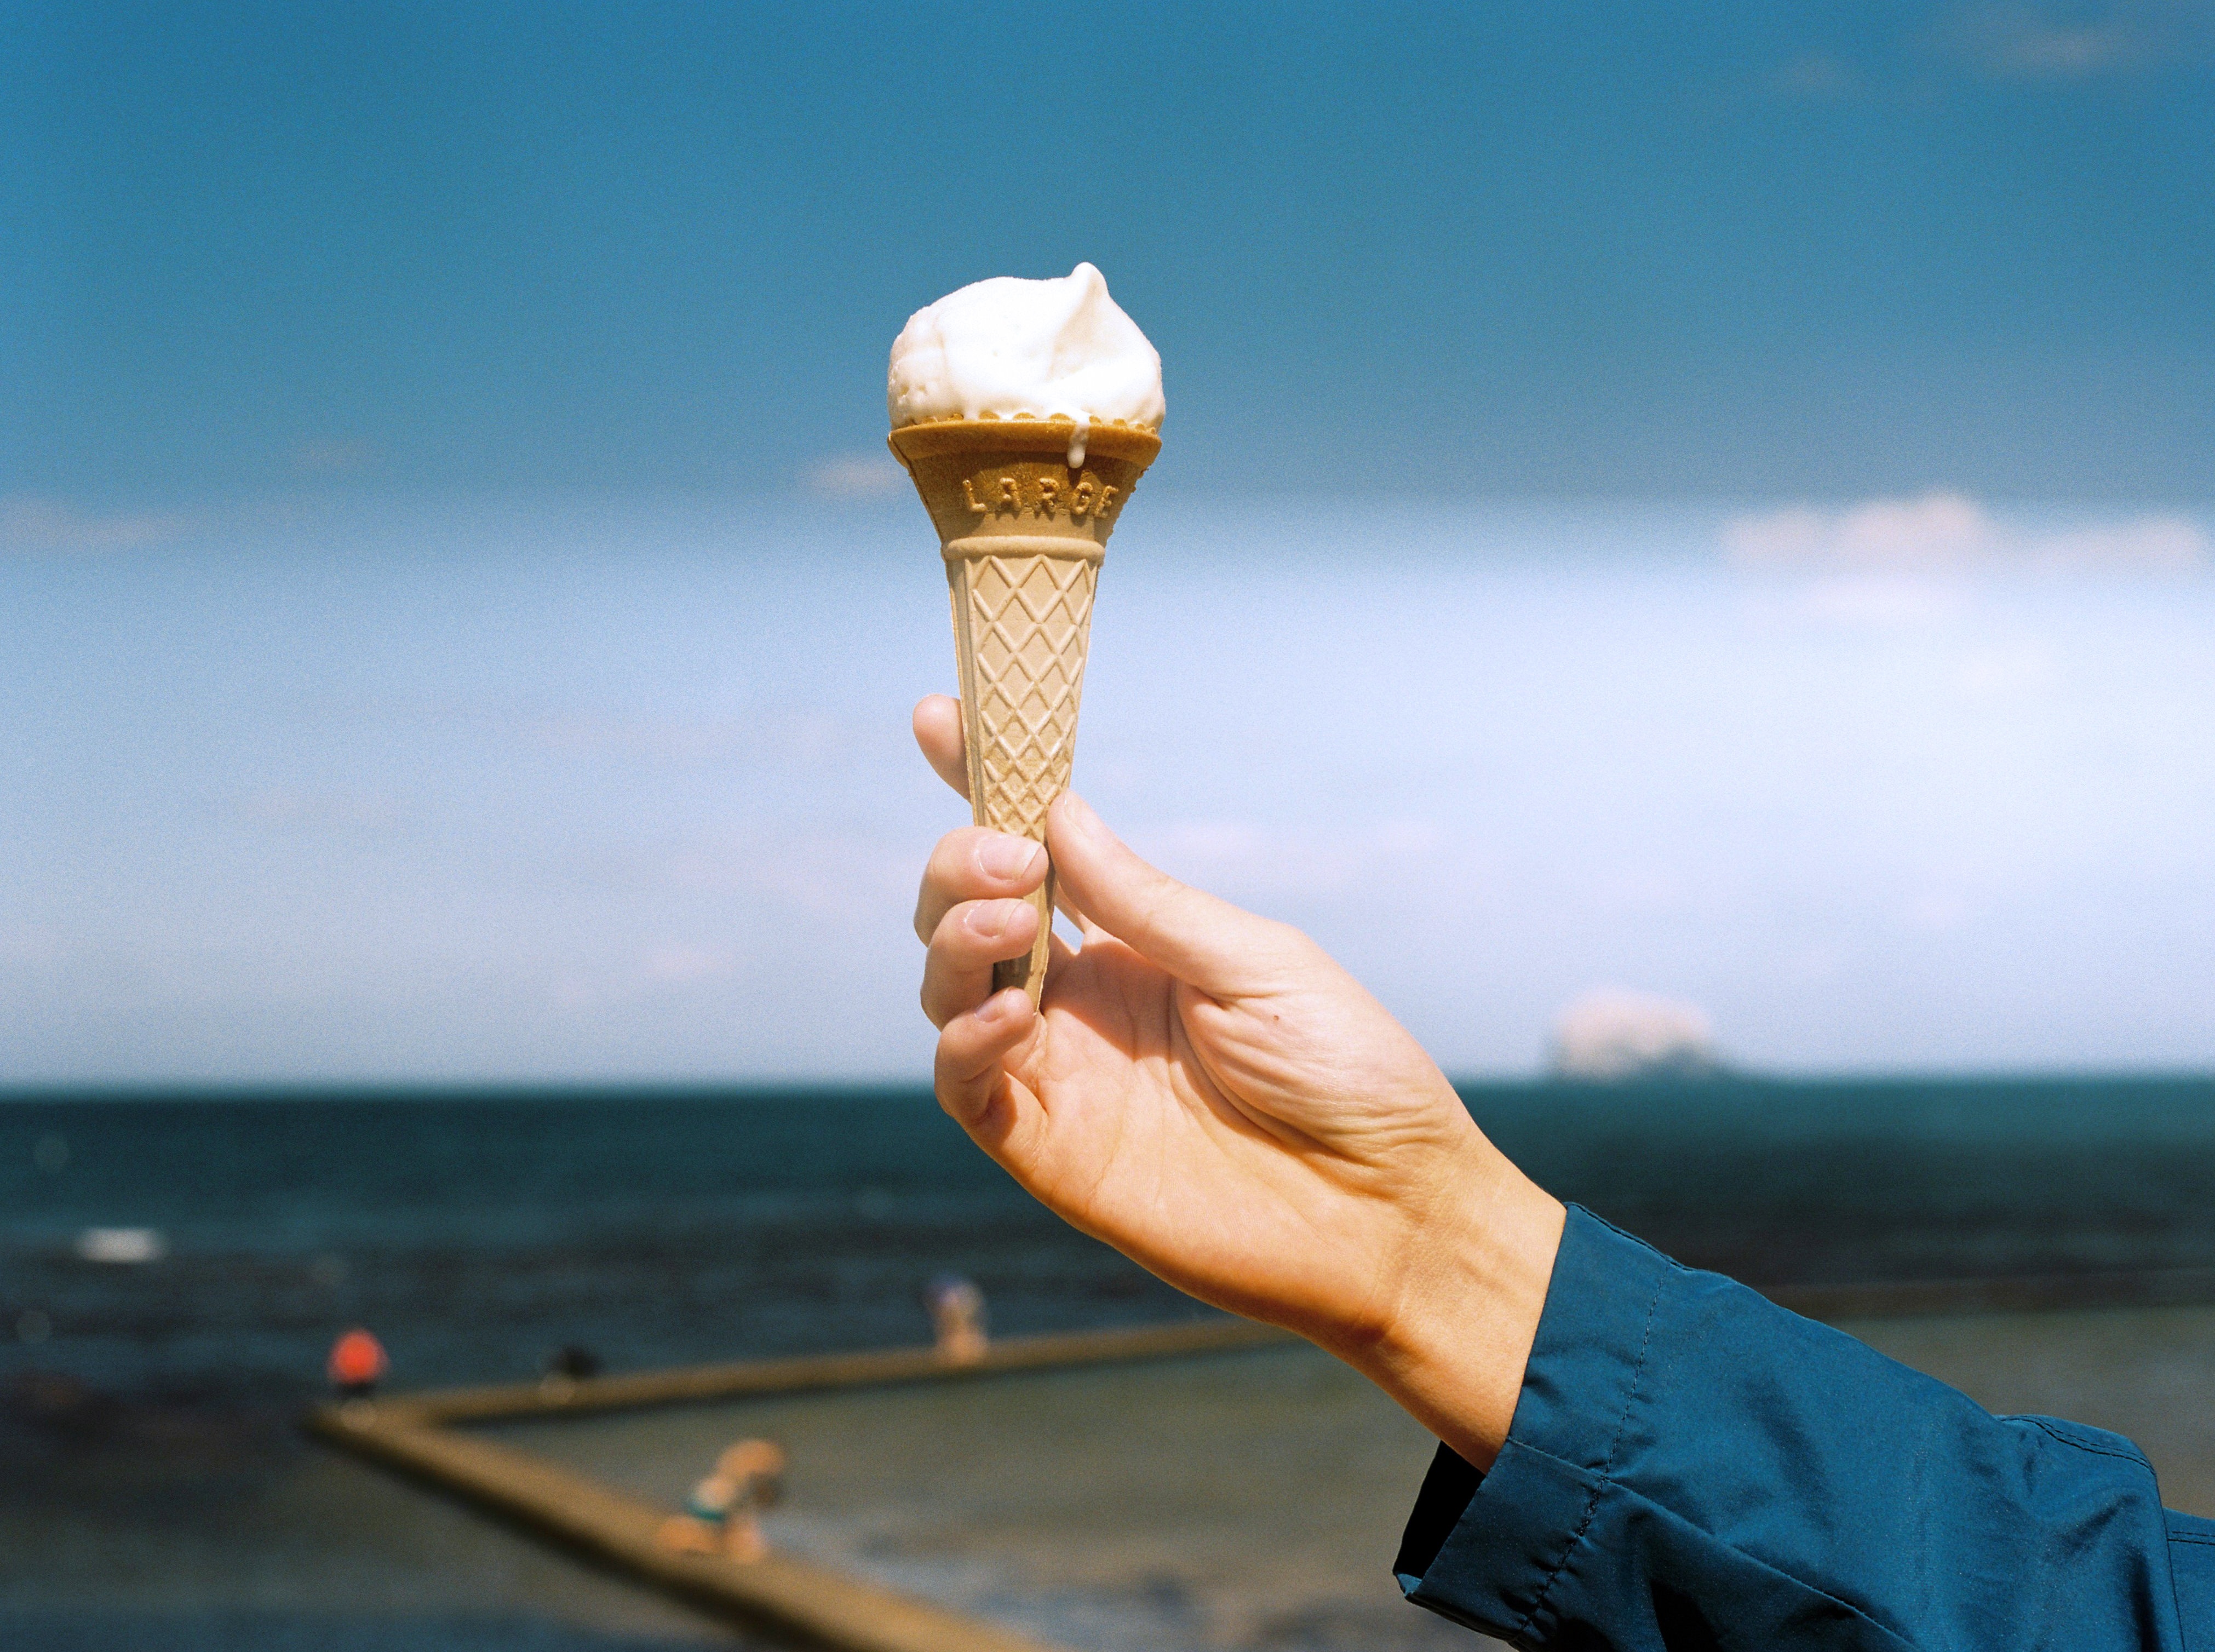
hand, beach, sea, water, ocean, vacation, cone, blue, leisure, seashore, holding, outdoors